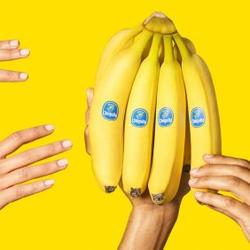
Label: Banana